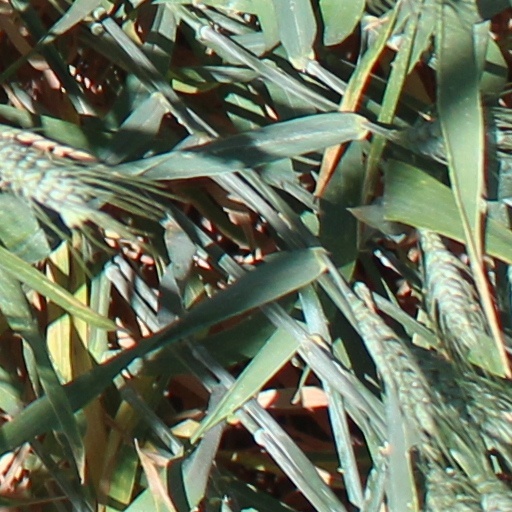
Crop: wheat